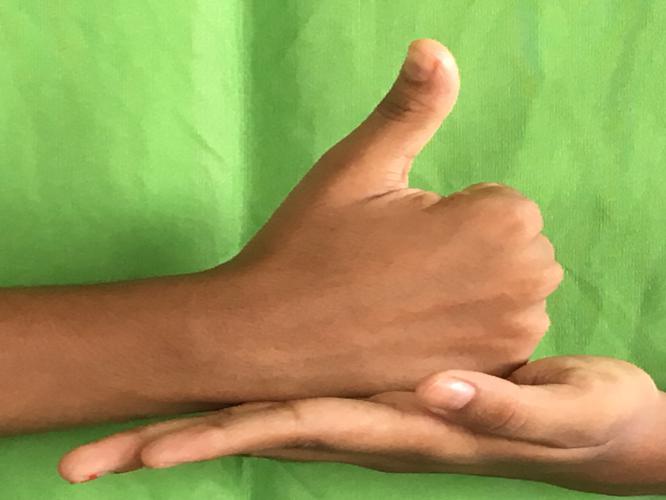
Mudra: Shivalinga
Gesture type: double_hand